Phoenician Steps

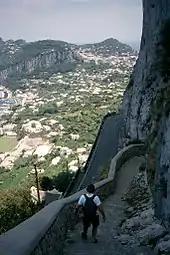
Looking down the steps with the town of Capri in the background

The Phoenician Steps ("La Scala Fenicia") of Capri is a long and steep stone stairway that unites the population center of Capri with that of Anacapri. The stairway was made probably by ancient Greek colonists, however, rather than by Phoenicians.